Cohutta Wilderness

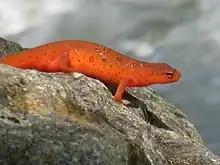
Eft form of the Eastern newt ("Notophthalmus viridescens") in the Cohutta Wilderness.

The highest point in the range within Georgia is Cowpen Mountain standing at 4,150 feet (1,265 m). The highest point within the range lies just over the state line in Tennessee on Big Frog Mountain 4,224 feet (1287 m). The Cohuttas are notable for their dramatic elevation gradient, rising sharply from the Great Valley (Appalachian Valley). The wilderness features the first peaks exceeding 4,000 feet if traveling from the west and the most westerly 4,000 footers on the East coast until you reach the Black Hills of South Dakota. Grassy Mountain, another prominent peak at 3,690 feet (1,125 m), demonstrates the striking rise of nearly 3,000 feet in just under four miles. Just a few miles later, the elevation gradient of nearby Bald Mountain rises over 3,000 feet from its base at the valley floor to its peak at 4,009 feet (1,222 m). These features contribute to the wilderness's lofty topography. For comparison Brasstown Bald, the highest mountain in Georgia has a prominence of 2,108 ft (643 m) from its base.